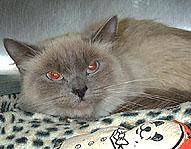
Label: cat